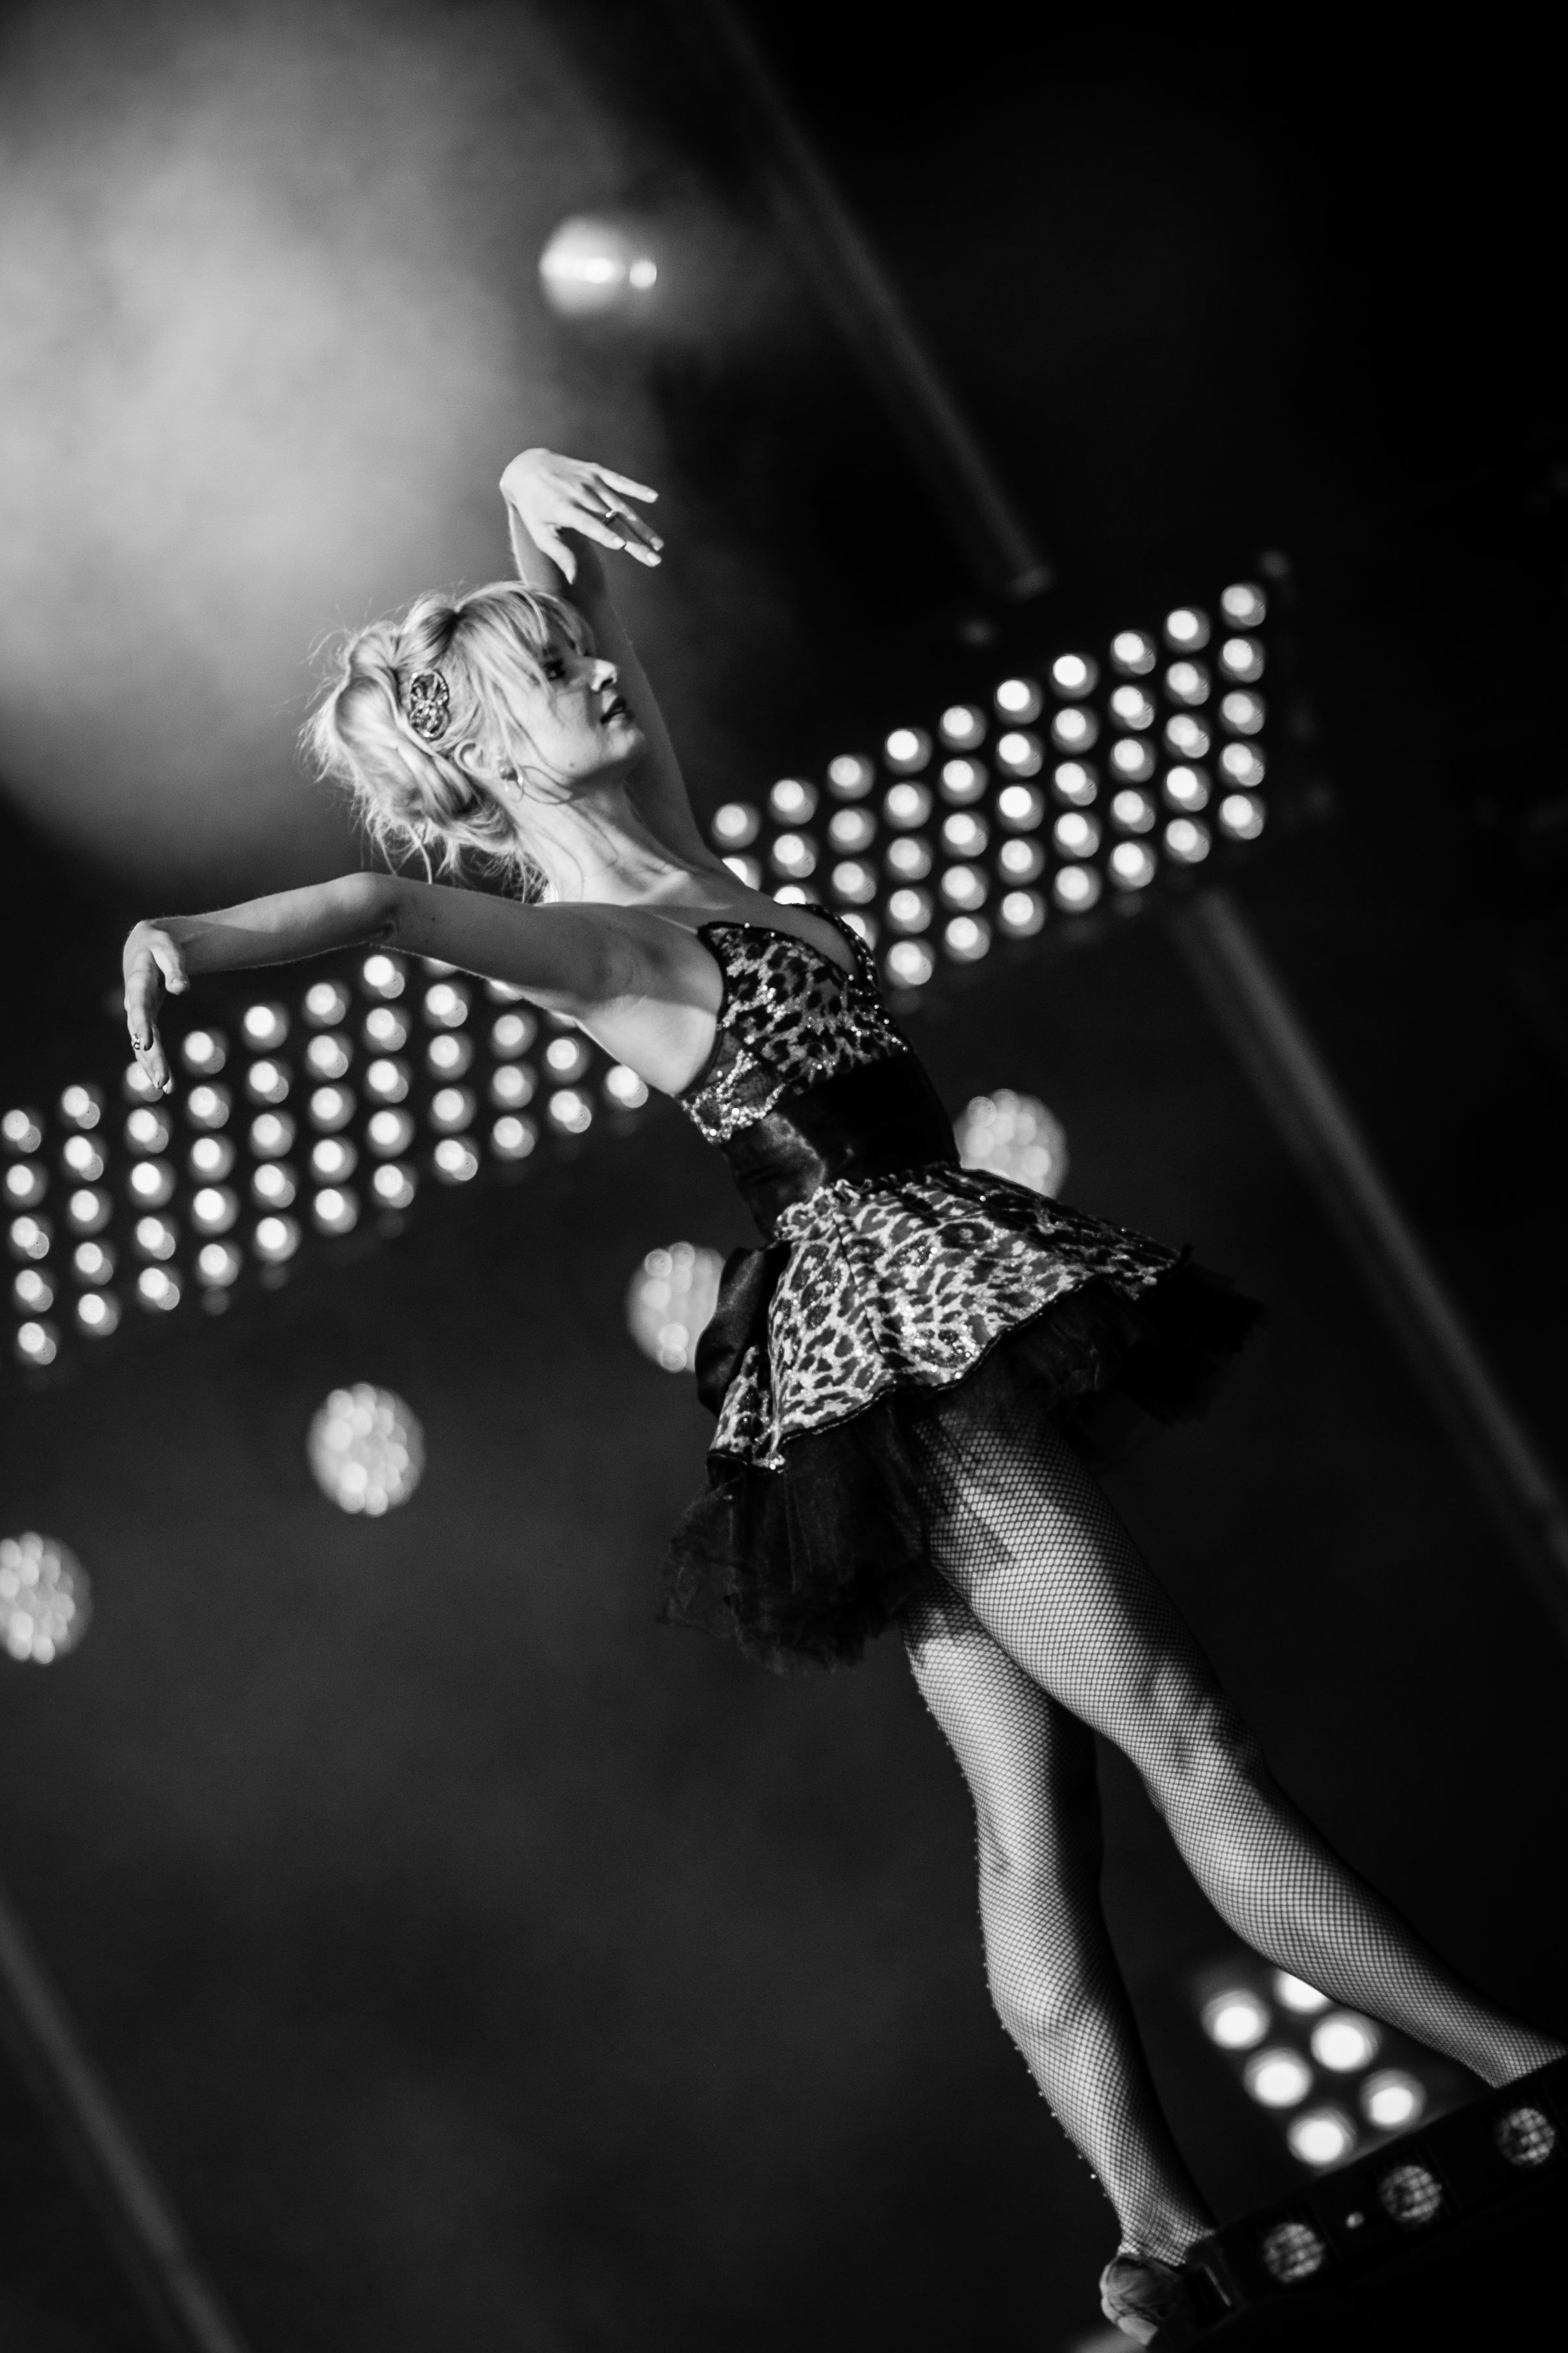
black and white, white, photography, concert, live, dance, canon, darkness, fashion, black, monochrome, festival, 40d, gig, grande, fete, humanit, huma, fetedelhumanite, doherty, pete, petedoherty, scne, photograph, performing arts, photo shoot, monochrome photography